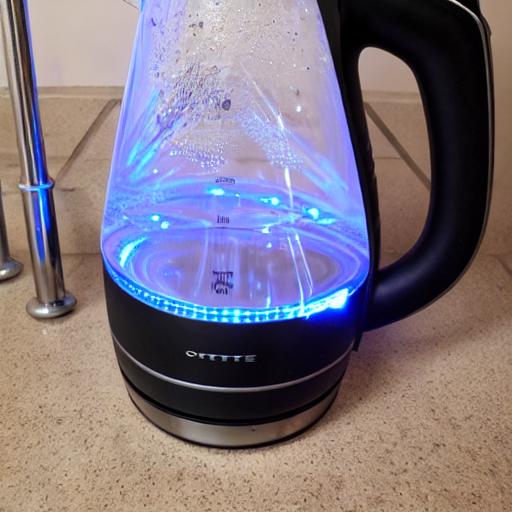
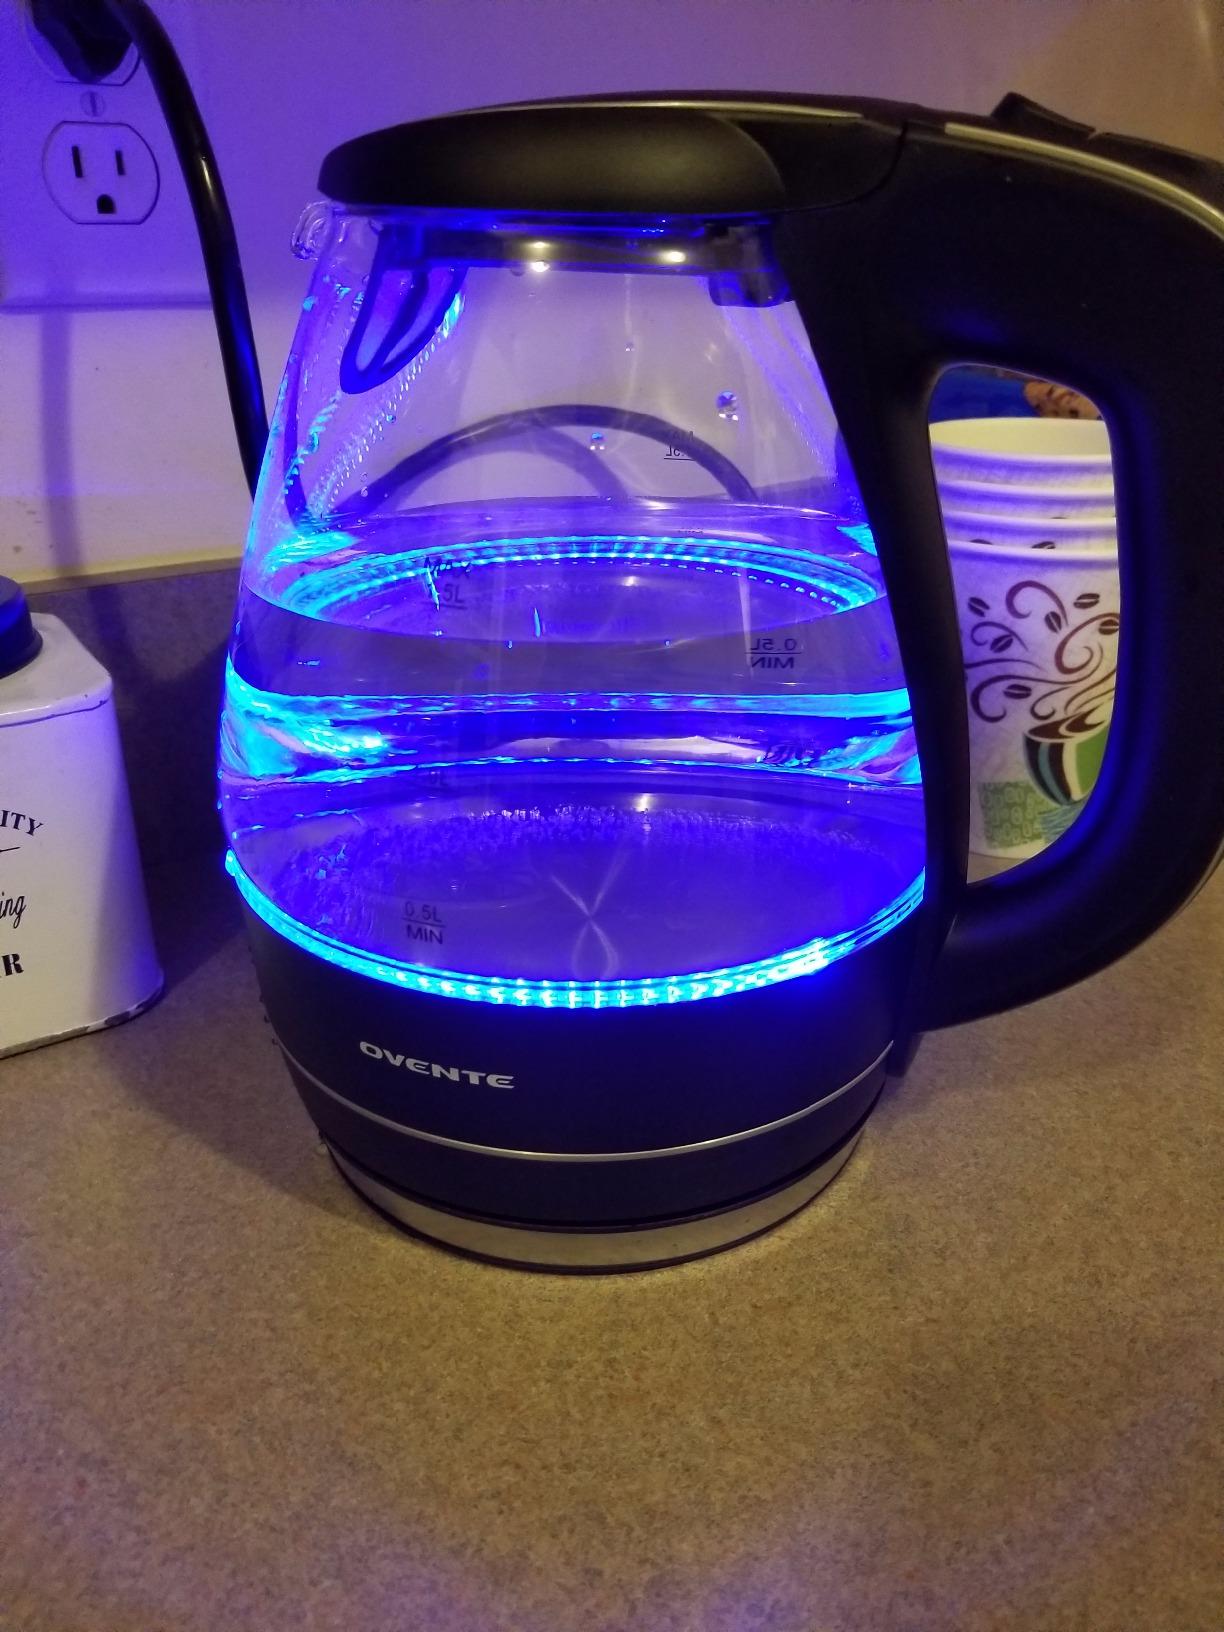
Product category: items_kettle
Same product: no